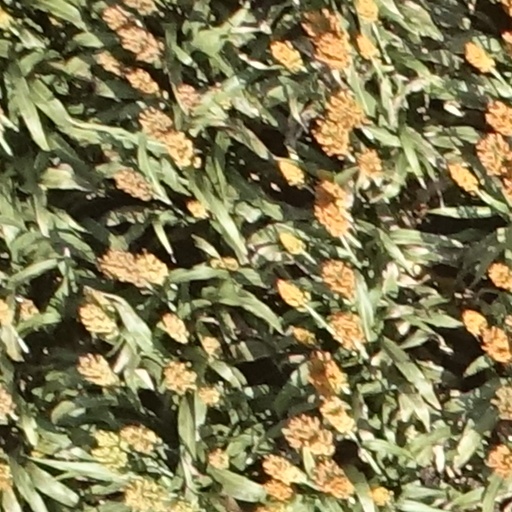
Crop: sorghum